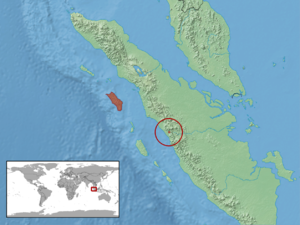
Calamaria abstrusa est une espèce de serpents de la famille des Colubridae.